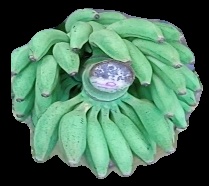
Variety: elakki-bale
Grade: grade1